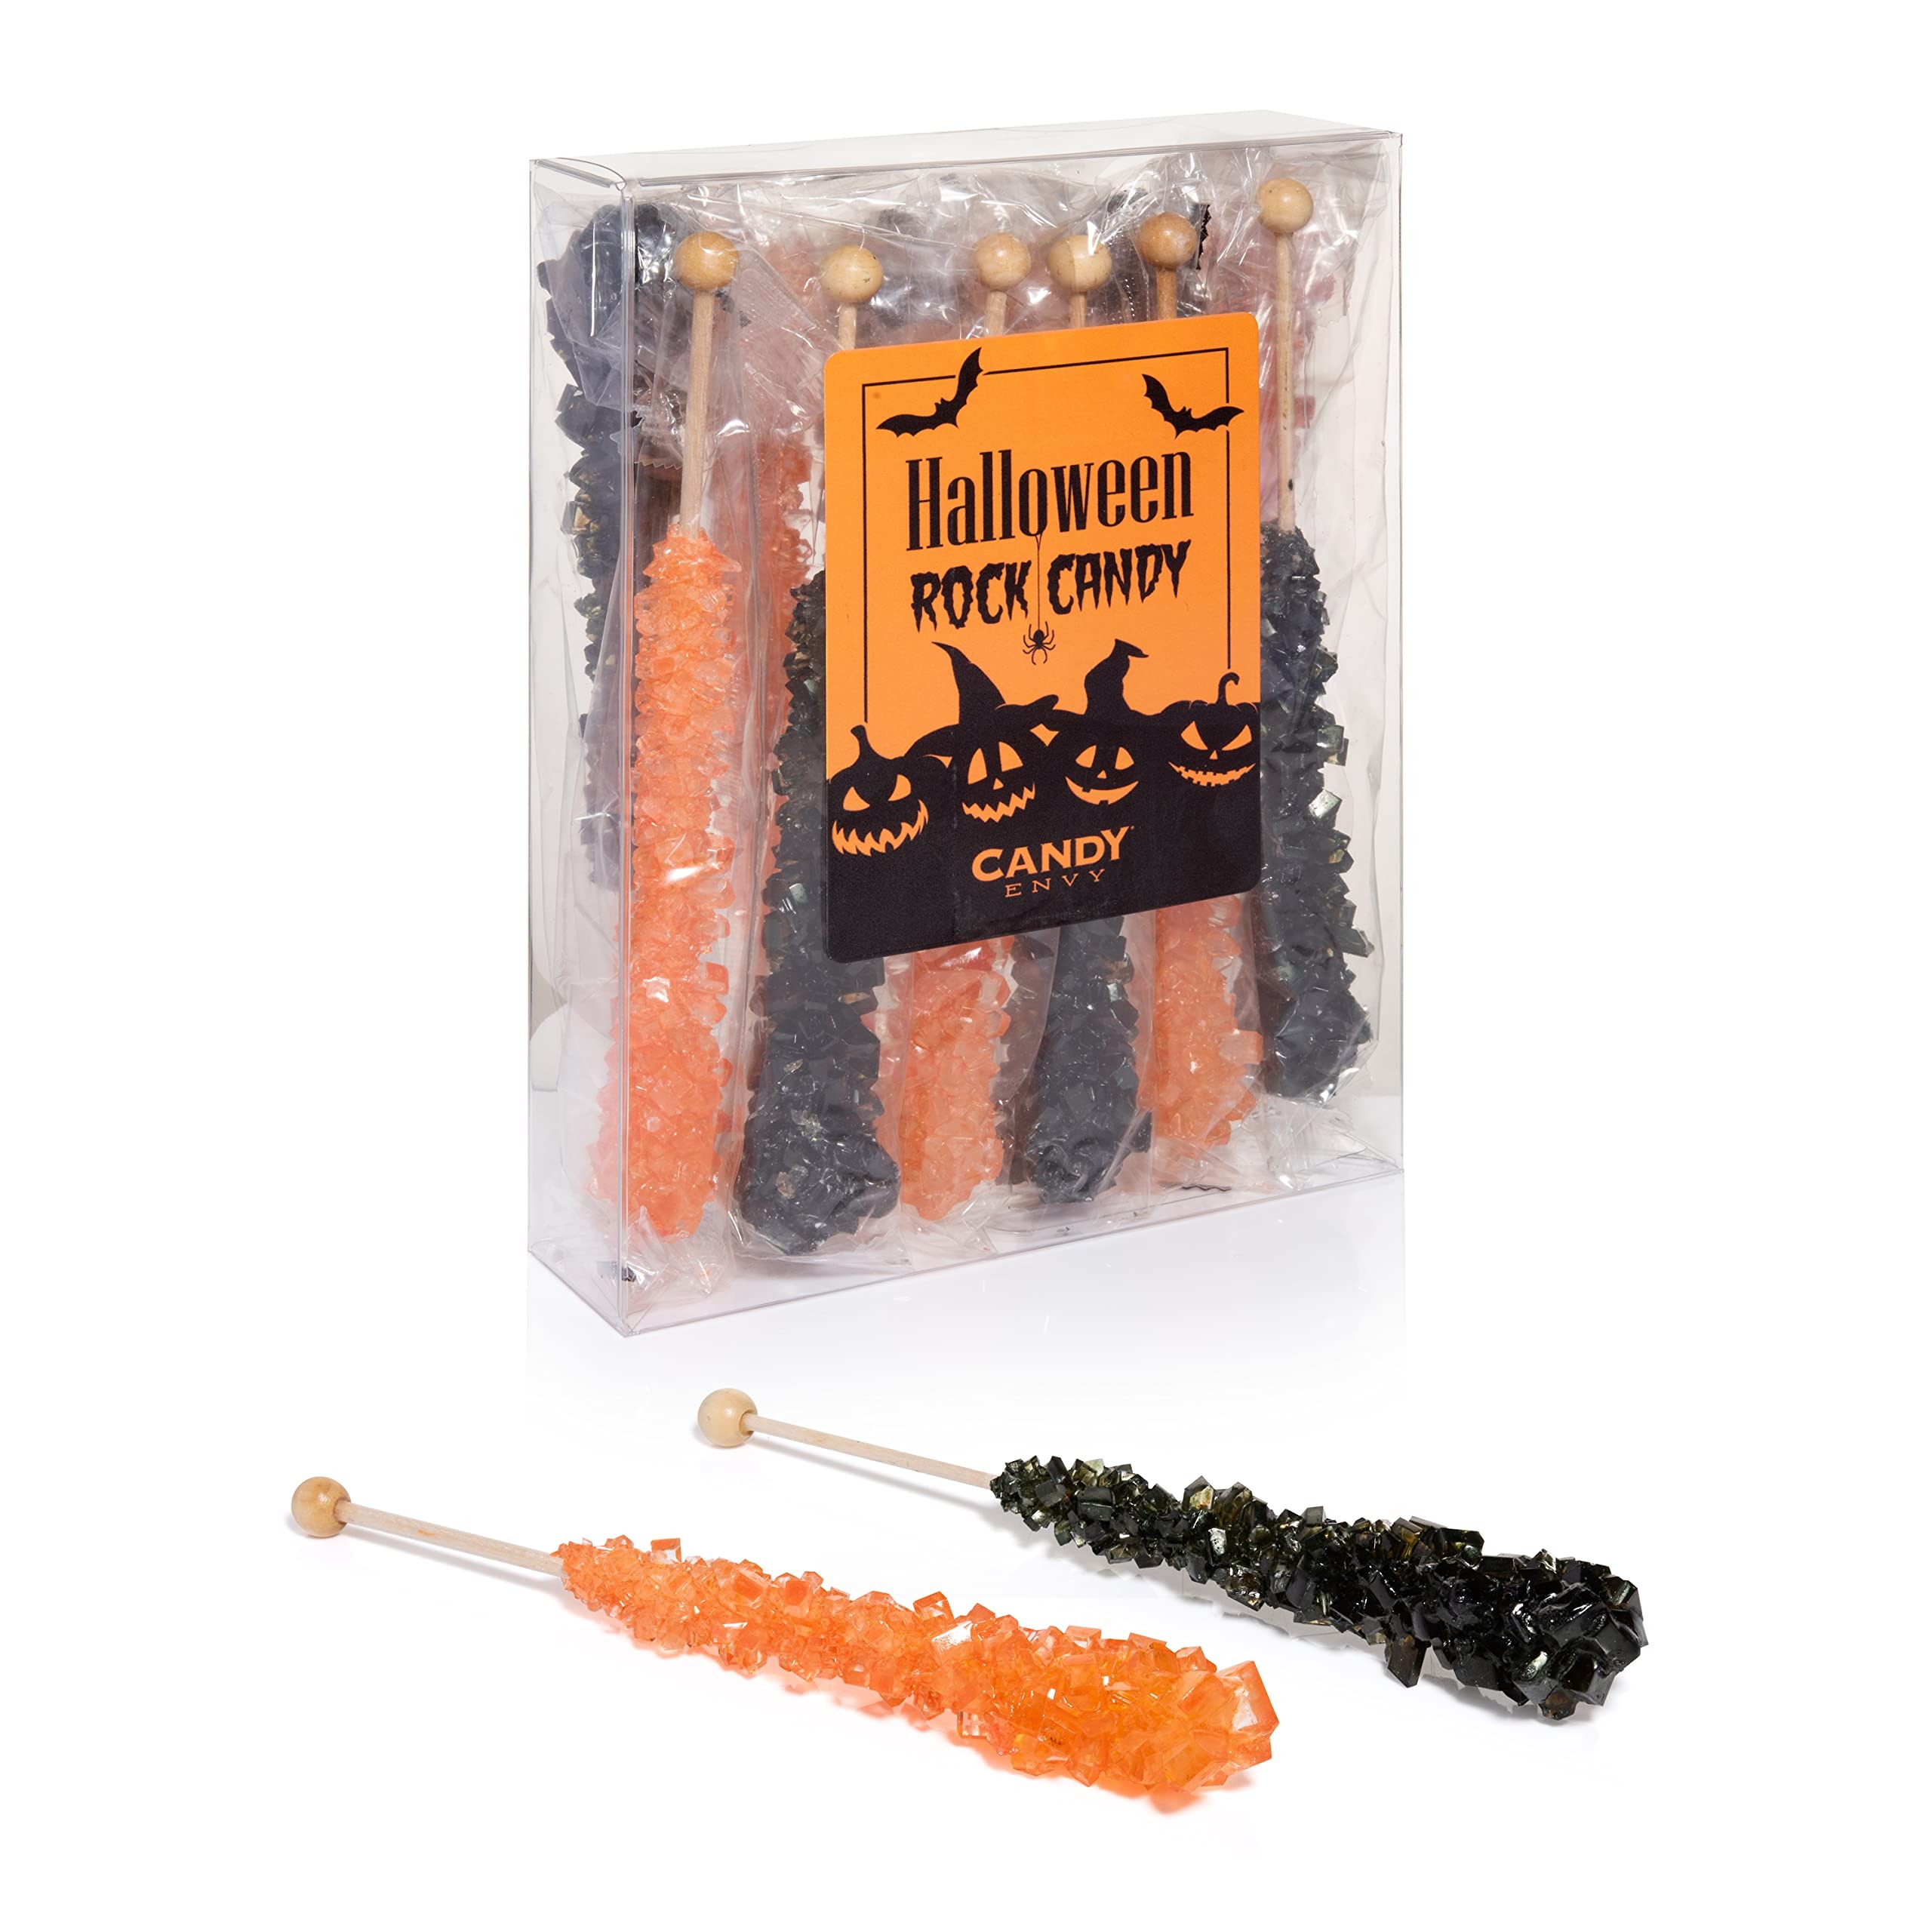
Item Name: Candy Envy - Halloween Rock Candy Sugar Sticks - 10 Indiv. Wrapped - Black & Orange Trick or Treat
Bullet Point 1: Don't be a Scaredy Cat! Get our 10 Individually Wrapped Black & Orange Rock Candy Sugar Sticks!
Bullet Point 2: Flavors Include: Black Cherry (Black) & Orange (Orange)
Bullet Point 3: Every piece of Sugar Rock Candy is Sugarlized on the stick and has, on average, 4" of Sugar Candy on every stick! Total size from bottom of stick to top of candy is 7 inches.
Bullet Point 4: Enjoy Extra Large goodness with each 22 Gram Stick!
Bullet Point 5: Perfect addition to your Halloween Party, Trick or Treat Handout, or pair with your favorite Hot or Mixed Drink!
Product Description: Looking for a unique trick or treat candy? Maybe some spook-tacular Halloween candy for your frightfully-amazing Halloween party? Or just some fun candy for yourself!? This Halloween-themed rock candy pack is the perfect choice! The average size of the entire candy is almost 7", 4" of which is all rock candy. Each of our rock candy sticks come individually wrapped for your safety in clear wrapping. All of our candy is packed to ensure that your rock candy sticks arrive to you safely. We pride ourselves on customer service. If you do happen to receive any that broke in transit, please let us know immediately so we can make it right by you. Feel free to contact us for any questions!
Value: 10.0
Unit: Count

Price: 17.99